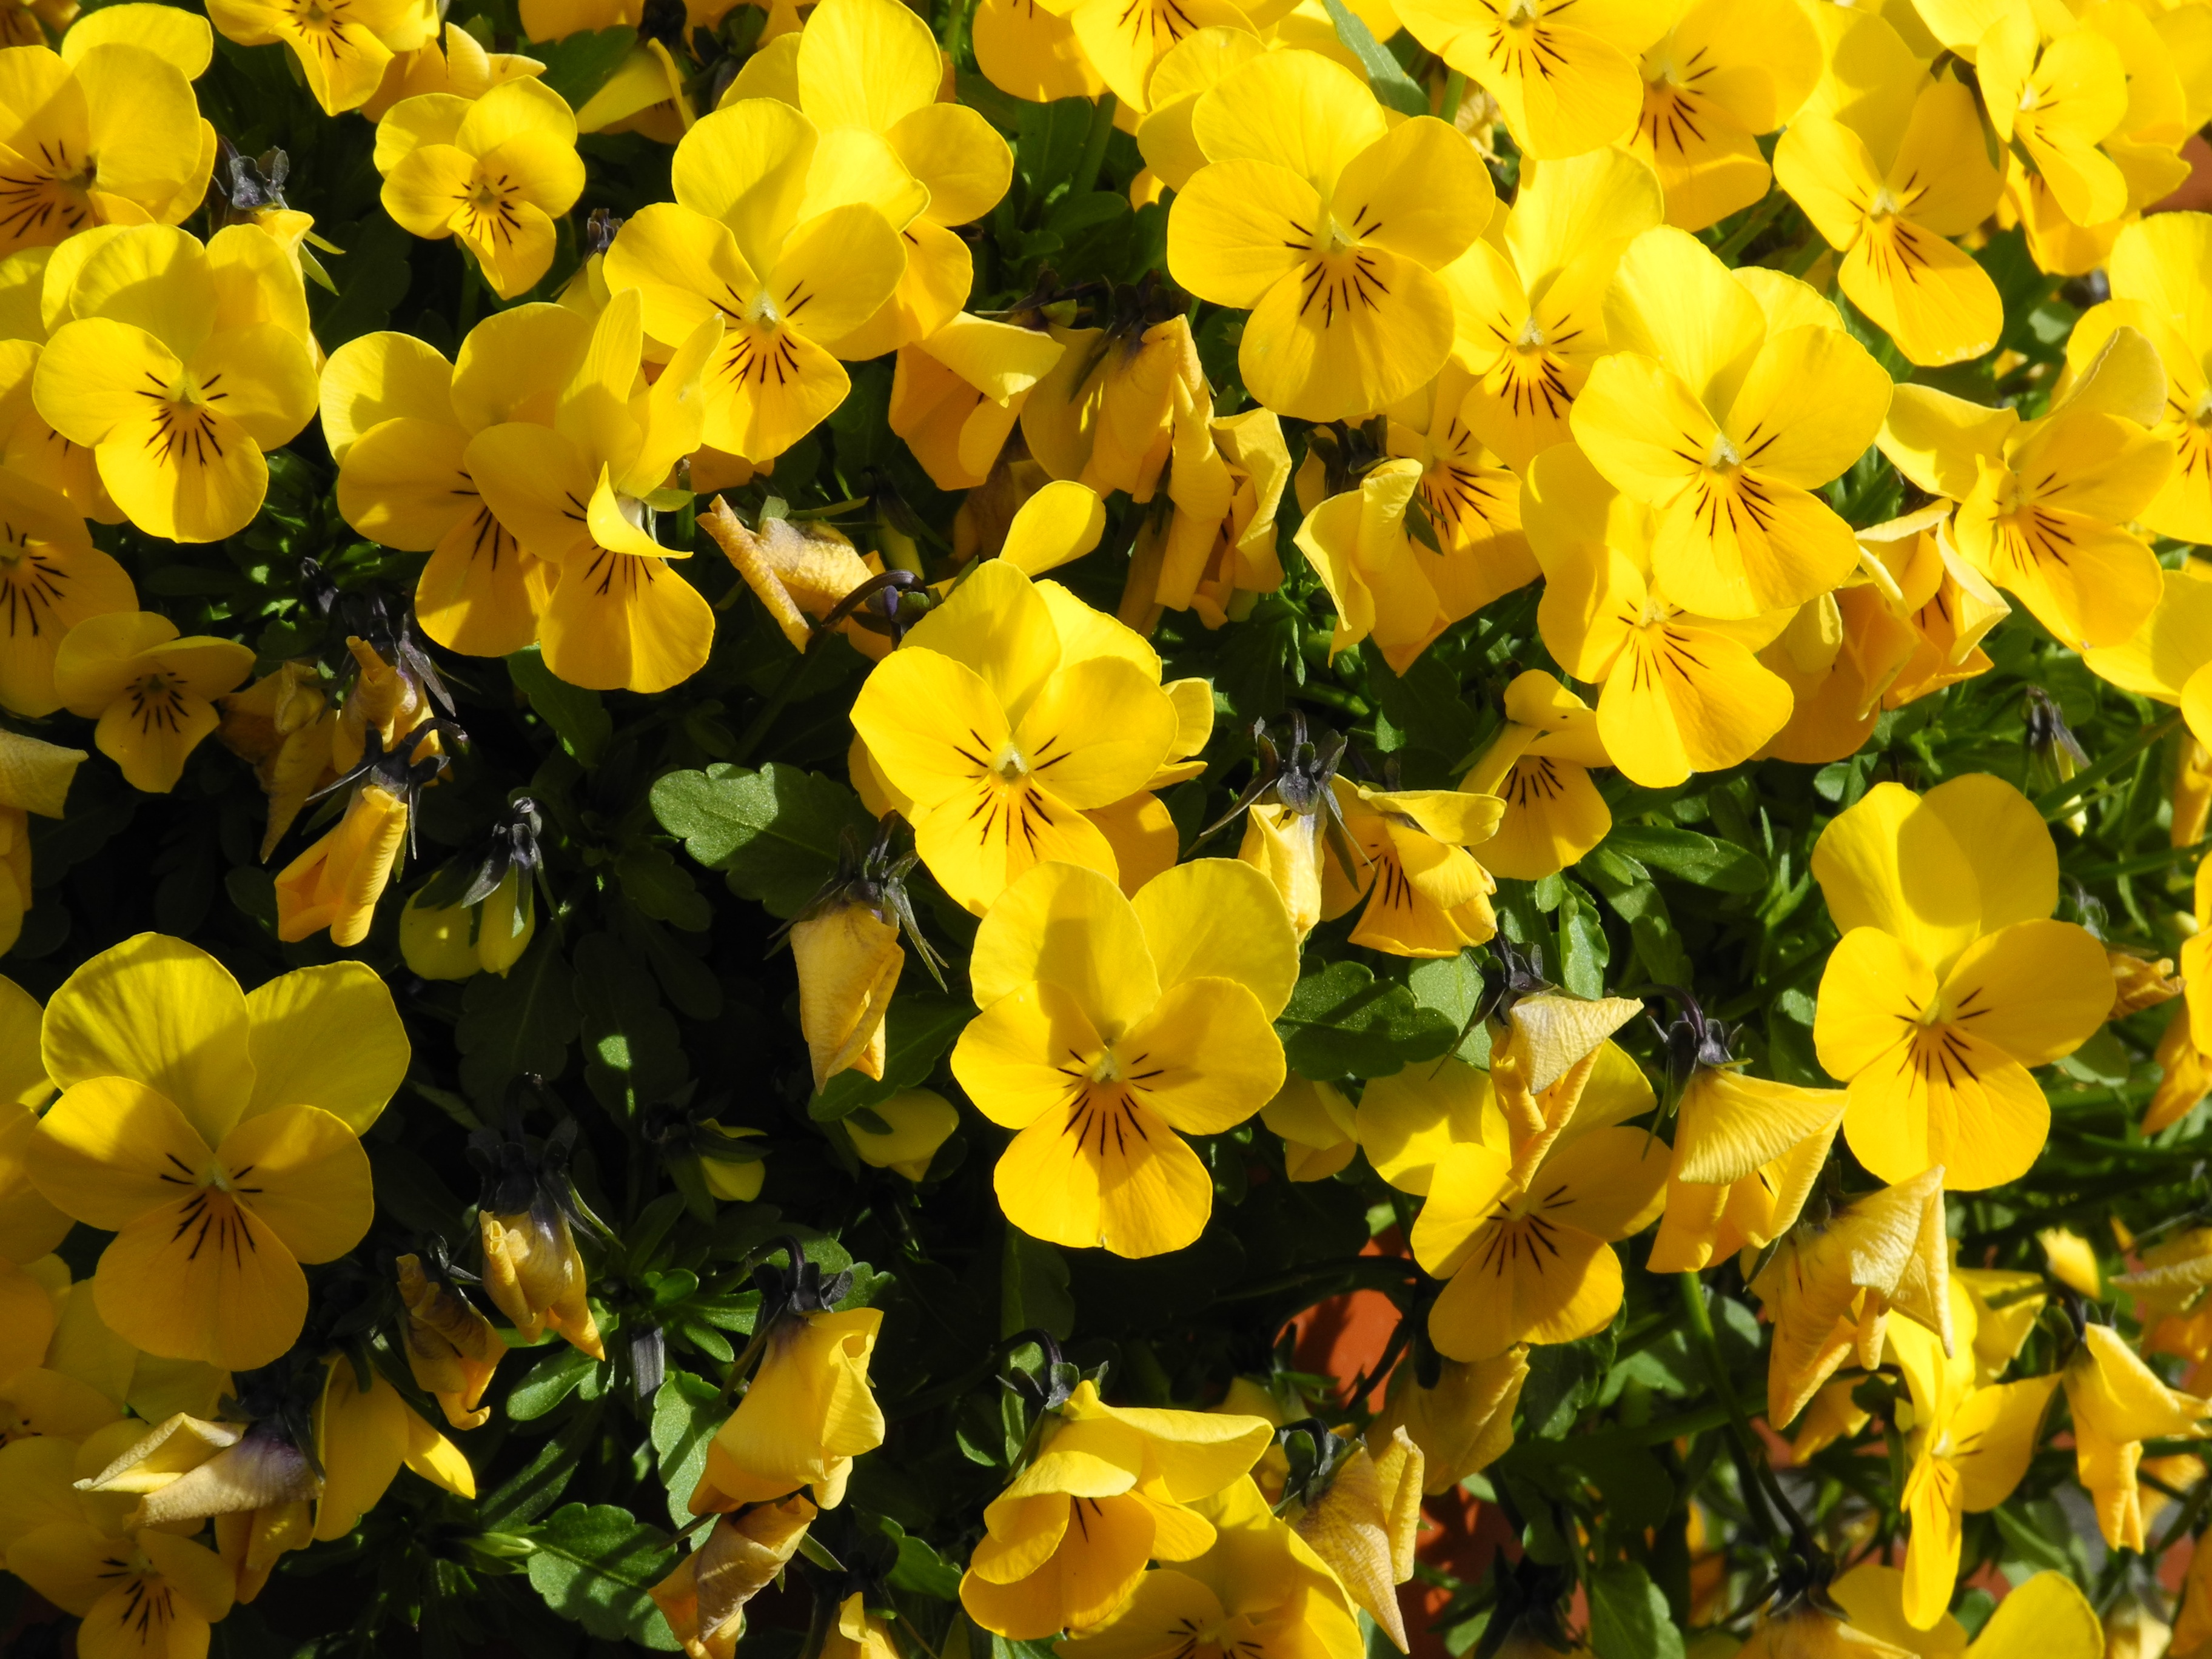
plant, flower, spring, yellow, garden, flora, rapeseed, wildflower, flowers, evening primrose, viola, brassica, pansy, ground cover, flowering plant, annual plant, land plant, violet family, large flowered evening primrose, narrow leaved sundrops